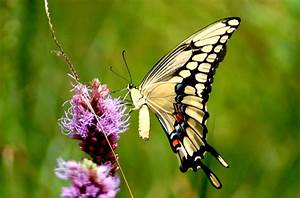
Label: farfalla